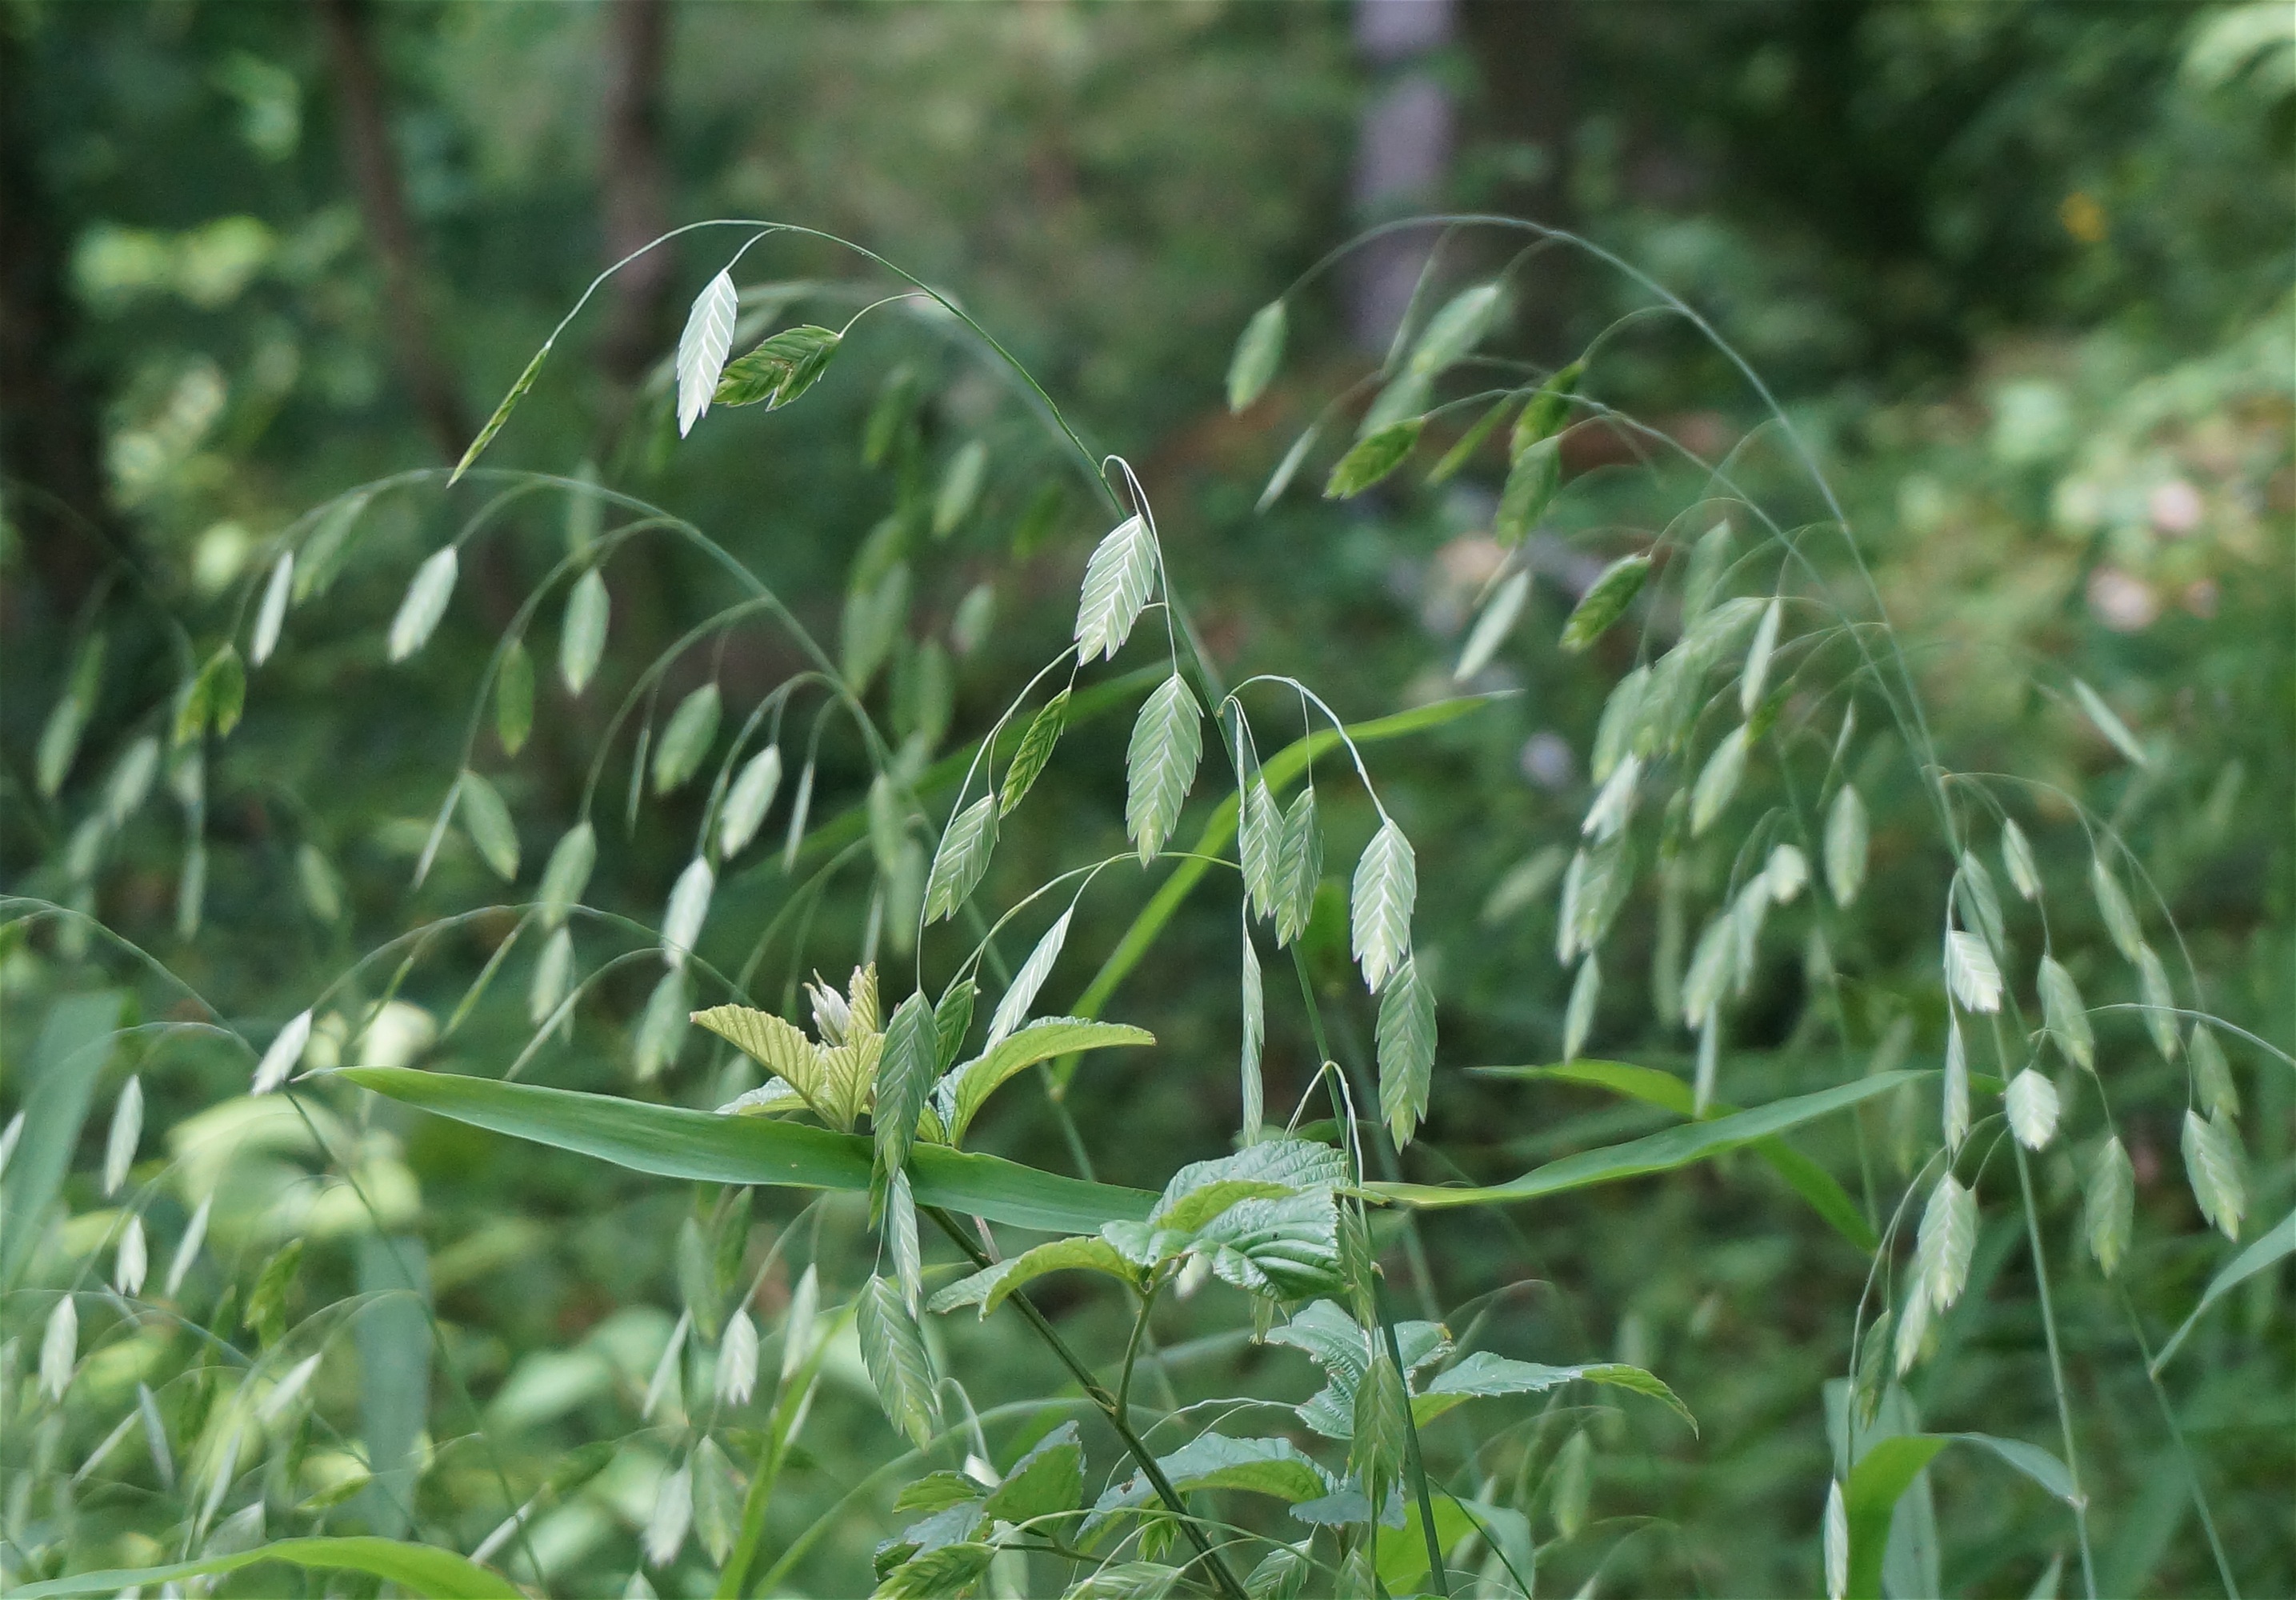
tree, nature, grass, branch, plant, lawn, leaf, flower, wild, green, produce, botany, garden, flora, shrub, ornamental, grasses, flowering plant, oats, wild oats, grass family, land plant